Sarah Stuart-Black

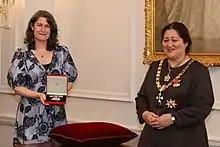
Stuart-Black (left), after her investiture as a Companion of the Queen's Service Order by the governor-general, Dame Cindy Kiro at Government House, Wellington, on 7 December 2021

In the 2021 Queen's Birthday Honours, Stuart-Black was appointed a Companion of the Queen's Service Order, for services to emergency management.